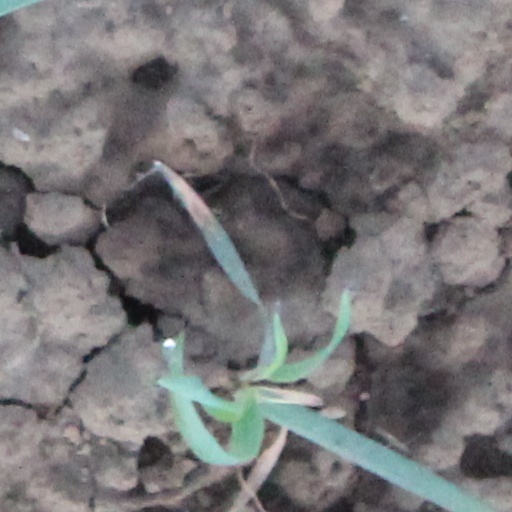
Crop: wheat